Theodor Schreiber

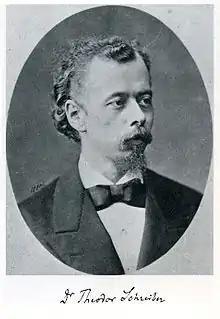
Theodor Schreiber

Georg Theodor Schreiber (13 May 1848, Strehla – 13 March 1913, Leipzig) was a German archaeologist and art historian.